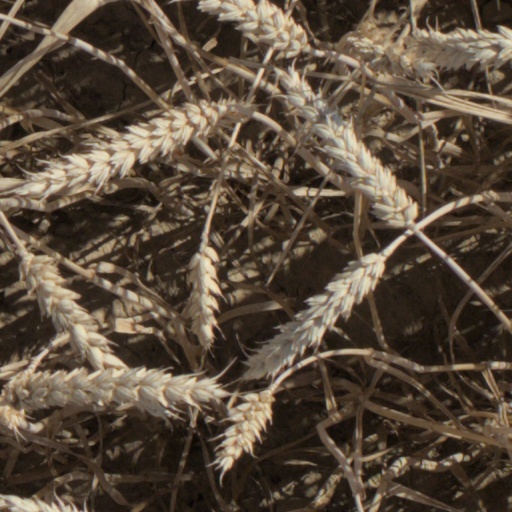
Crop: wheat